Ragi (Sikhism)

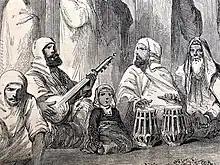
1860 artwork depicting ragis in Darbar Sahib

A Ragi ("rāgī") is a Sikh musician who plays hymns (shabads) in different ragas as prescribed in the Guru Granth Sahib.